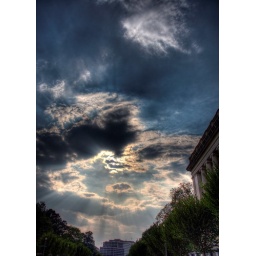
pedestrian plaza in front of white house (or, rather, the sky above it)